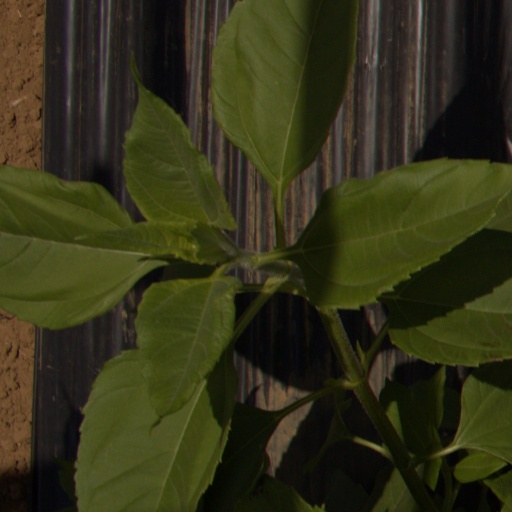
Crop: Jerusalem artichoke